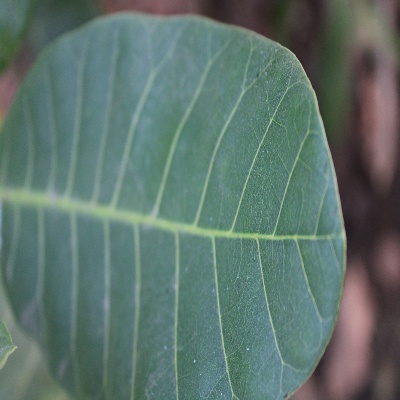
Crop: Cashew
Condition: healthy